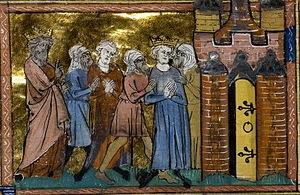
Septième croisade: Arrestation de Louis IX of France. (Bibliothèque nationale de France, Français 22495, fol. 294v)
Louis IX, dit « le Prudhomme » et plus communément appelé Saint Louis, est un roi de France capétien né le 25 avril 1214 à Poissy et mort le 25 août 1270 à Carthage, près de Tunis. Il régna pendant plus de 43 ans de 1226 jusqu'à sa mort. Considéré comme un saint de son vivant, il est canonisé par l'Église catholique en 1297.